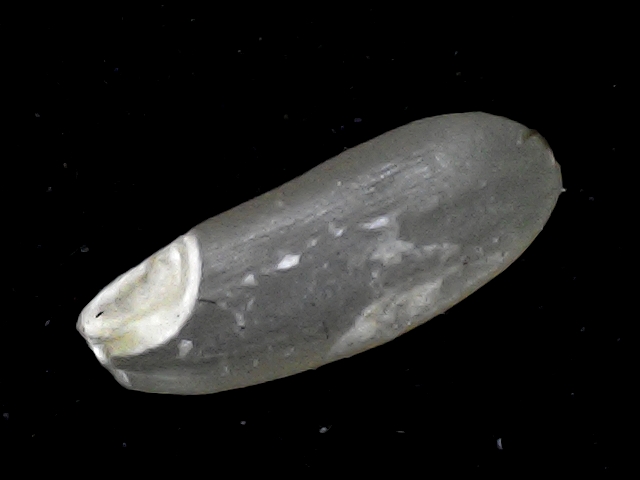
Rice variety: BR22